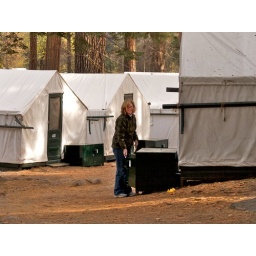
We stayed in this tent-cabin for 3 nights. The green boxes are armored bear-proof boxes for food storage.